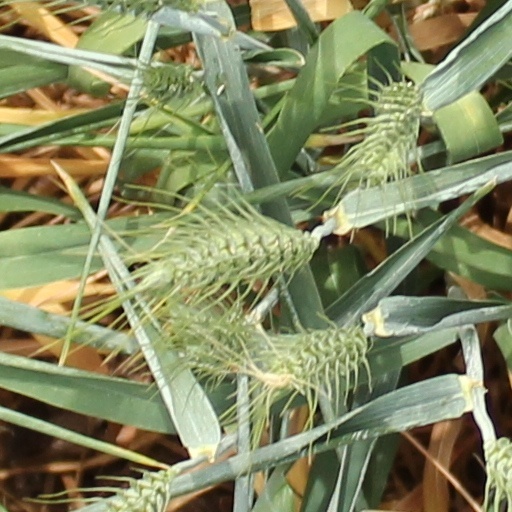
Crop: wheat